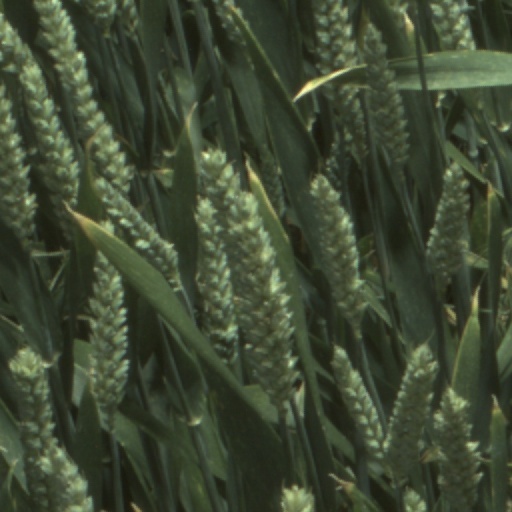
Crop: wheat